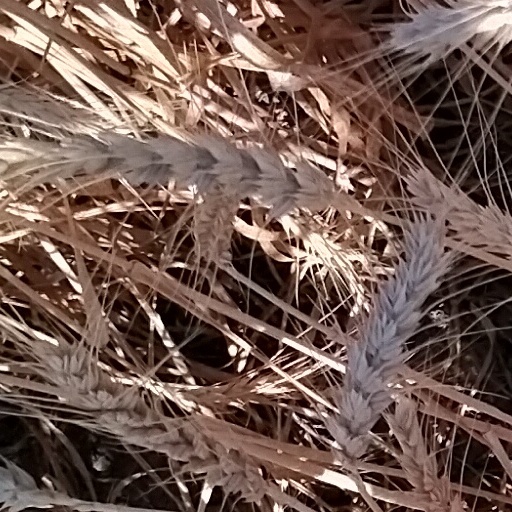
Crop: wheat